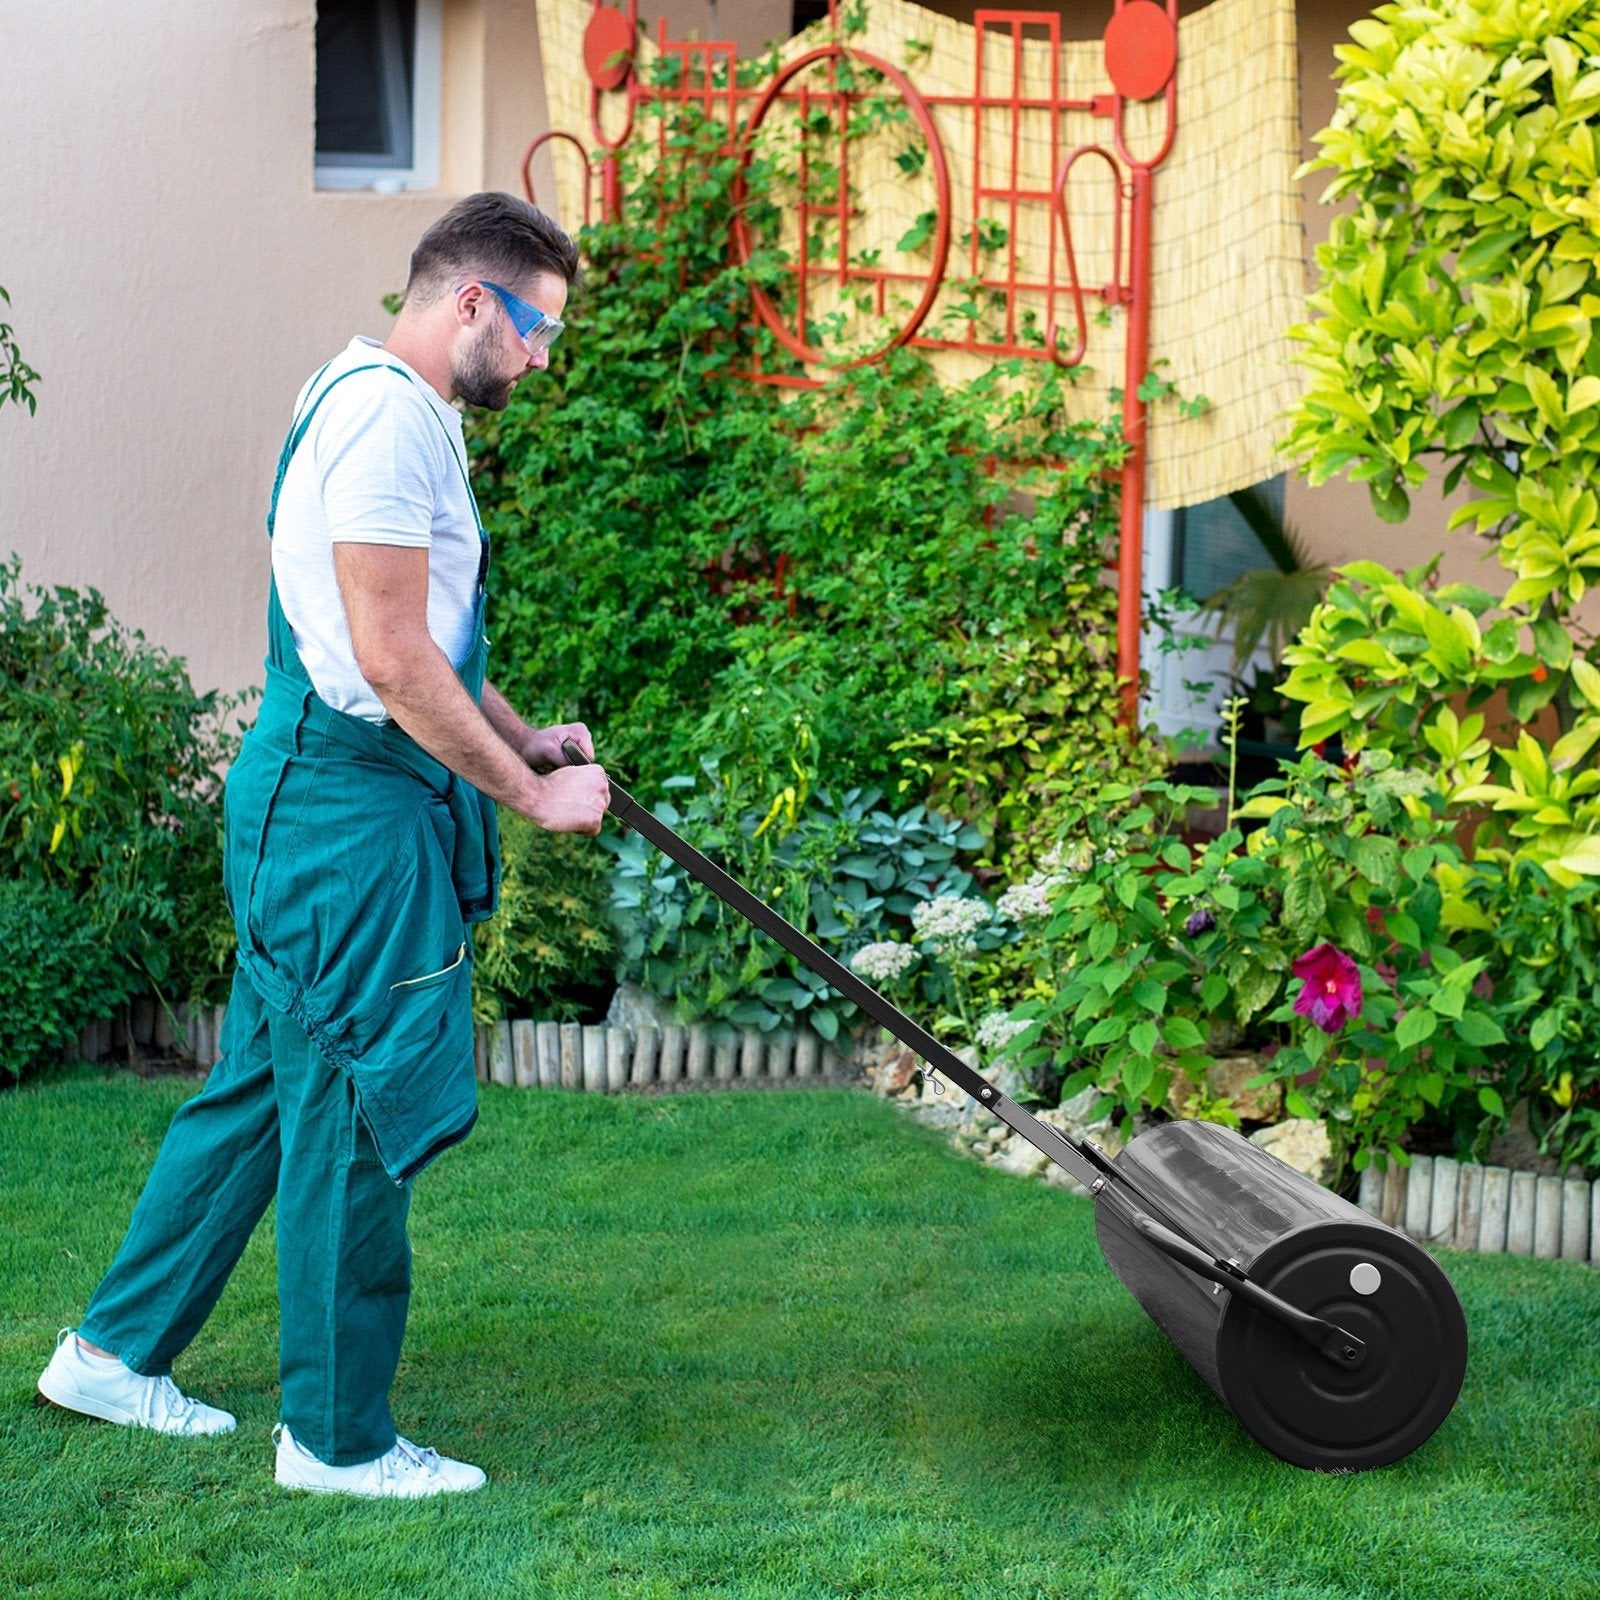
63L Garden Lawn Roller with Gripping Handle-Black
Perfect Garden Helper to Care for Lawn! This 2-in-1 multifunctional lawn roller is designed with a detachable gripping handle, which not only allows you to push it forward, but also be connected to a tractor to move it forward. And it is constructed of a heavy-duty powder-coated metal frame, which is rustproof and weatherproof, ensuring long-term outdoor use. Besides, there exists a plug hole on the side, allowing you to fill the lawn roller with sand or water (up to 63L). This versatile sod roller can be a perfect way to make your lawn flatter. And with its round corners and scraper bar, it would not damage your lawn. Durable and Rustproof Construction: The tow-behind lawn roller adopts a heavy-duty metal frame, which is characterized by good sturdiness and durability, ensuring long service life. And the surface has been treated with powder-coated finishes, ensuring good rust resistance. Push/Tow-Behind Combination: The steel lawn roller is equipped with a comfortable gripping handle, allowing you to push or pull to move the roller easily. More than that, the handle can be fixed on the tow bottom when not in use, therefore you can connect to a tractor to move it. Large Capacity: This metal grass roller is designed with a large-capacity cylinder that can hold up to 63 L of water or sand. And by adding its own weight, the garden lawn roller helps your job done more efficiently. Besides, there exists a removable drain plug for easy filling or emptying. Humanized Design: The lawn roller features a scraper bar to prevent the accumulation of debris and soil and round corners that ensure smooth turns without damaging lawns. Besides, thanks to the gripping handle, you can lean it against the wall or hang it on the wall in any corner for space-saving storage. Great Lawn Care Equipment: This practical toe-behind lawn drum can solve multiple problems, such as removing grass and debris to prevent mildew, rolling the lawn surface to eliminate cavitation and help build a new lawn, helping level uneven lawn caused by rodent damage or frost. Specifications: Colour: Green/Black Material: Metal Overall Dimensions: 99 x 30 x 137cm (L x W x H) Size of the Cylinder: 90 x 30 x 30cm (L x W x H) Capacity: 63L Net Weight: 14.5 kg Box Qty:1(May vary by batch)Package Includes: 1 x Metal Lawn Roller 1 x Instruction Manual
Brand: The Home Treat
Category: Home & Garden > Lawn & Garden > Gardening > Gardening Tools > Lawn Rollers